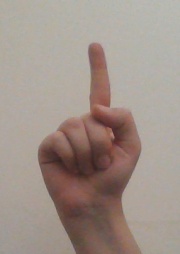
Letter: bb